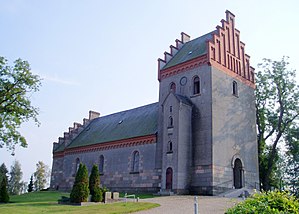
Herrested Kirke
Herrested Kirke
Herrested Kirke er kirken i Herrested Sogn i Nyborg Kommune.